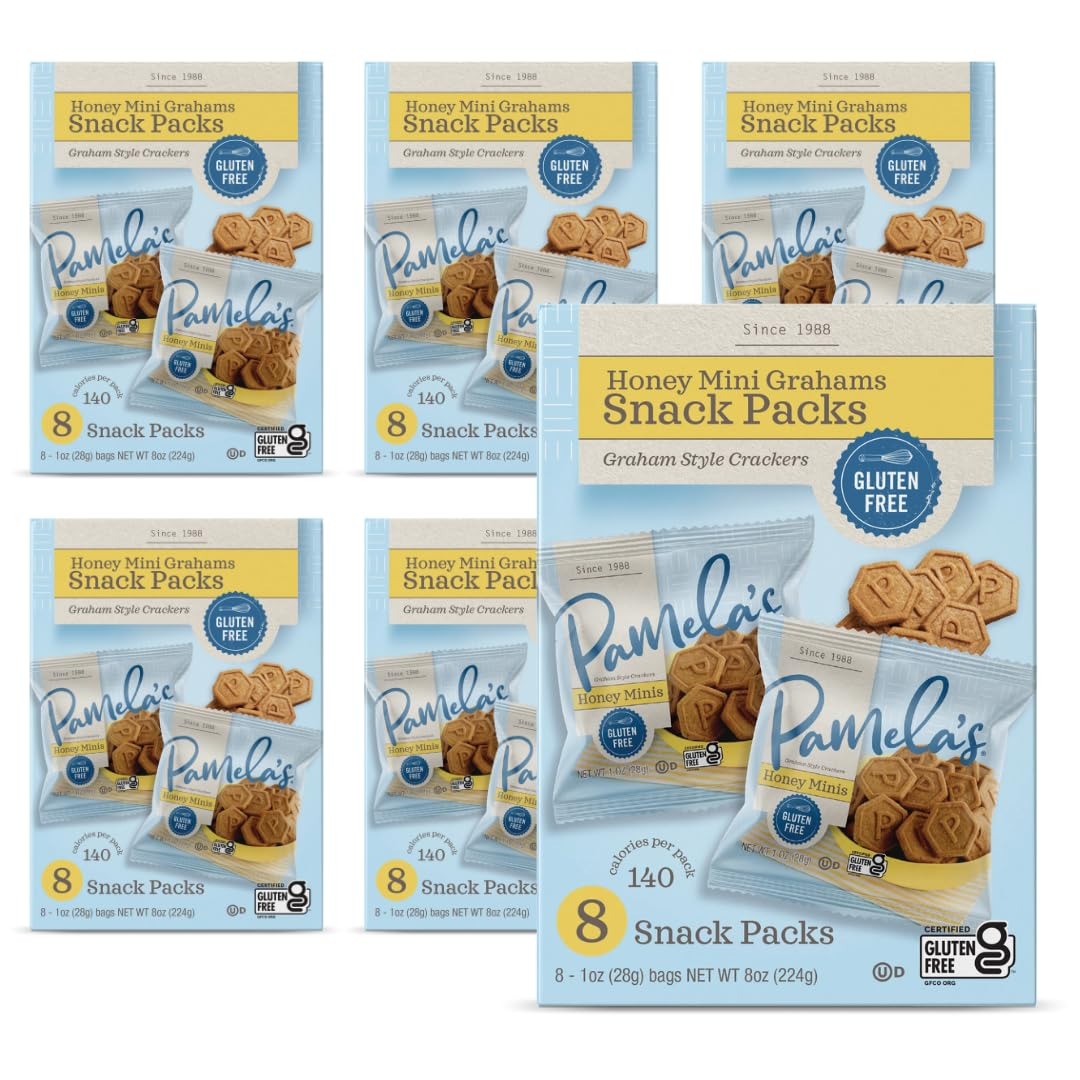
Item Name: Pamela's Gluten Free Mini Graham Crackers, Honey, Pie Crust, S'mores & Snacks, 8-1 Ounce Bags (Pack of 6
Bullet Point: Pamela's Honey Mini Grahams Snack Packs, Graham Style Crackers, Kosher, Gluten Free, 8 Count, 8 Ounce (Pack of 6)
Value: 48.0
Unit: Ounce

Price: 64.22